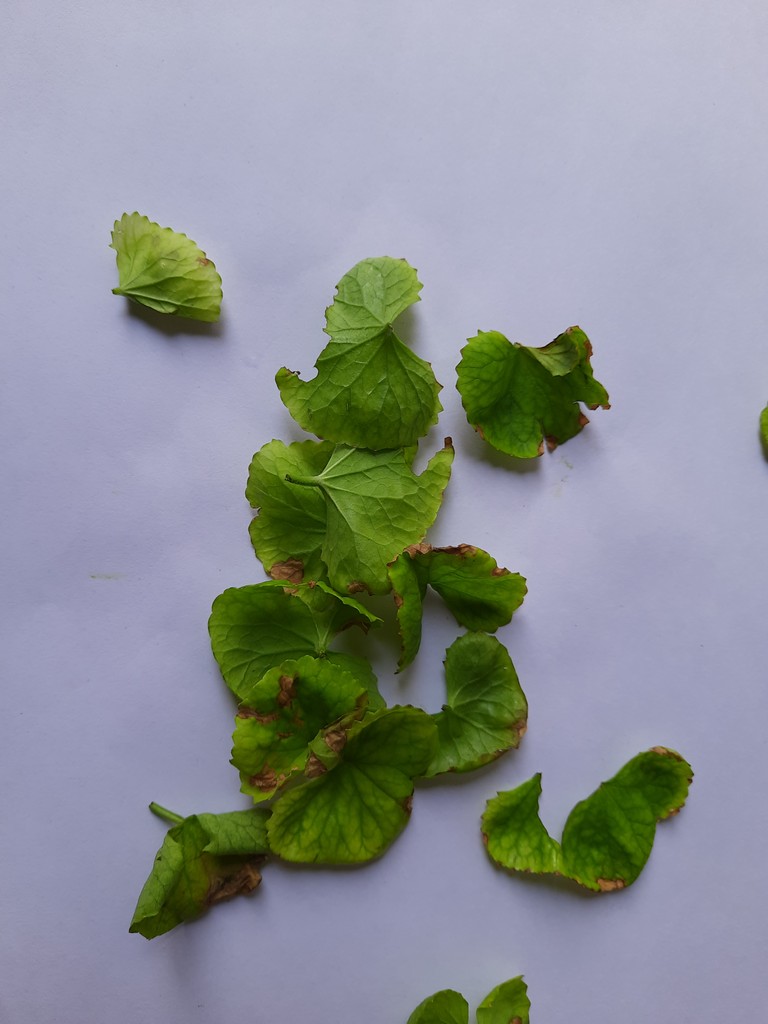
Label: Unhealthy